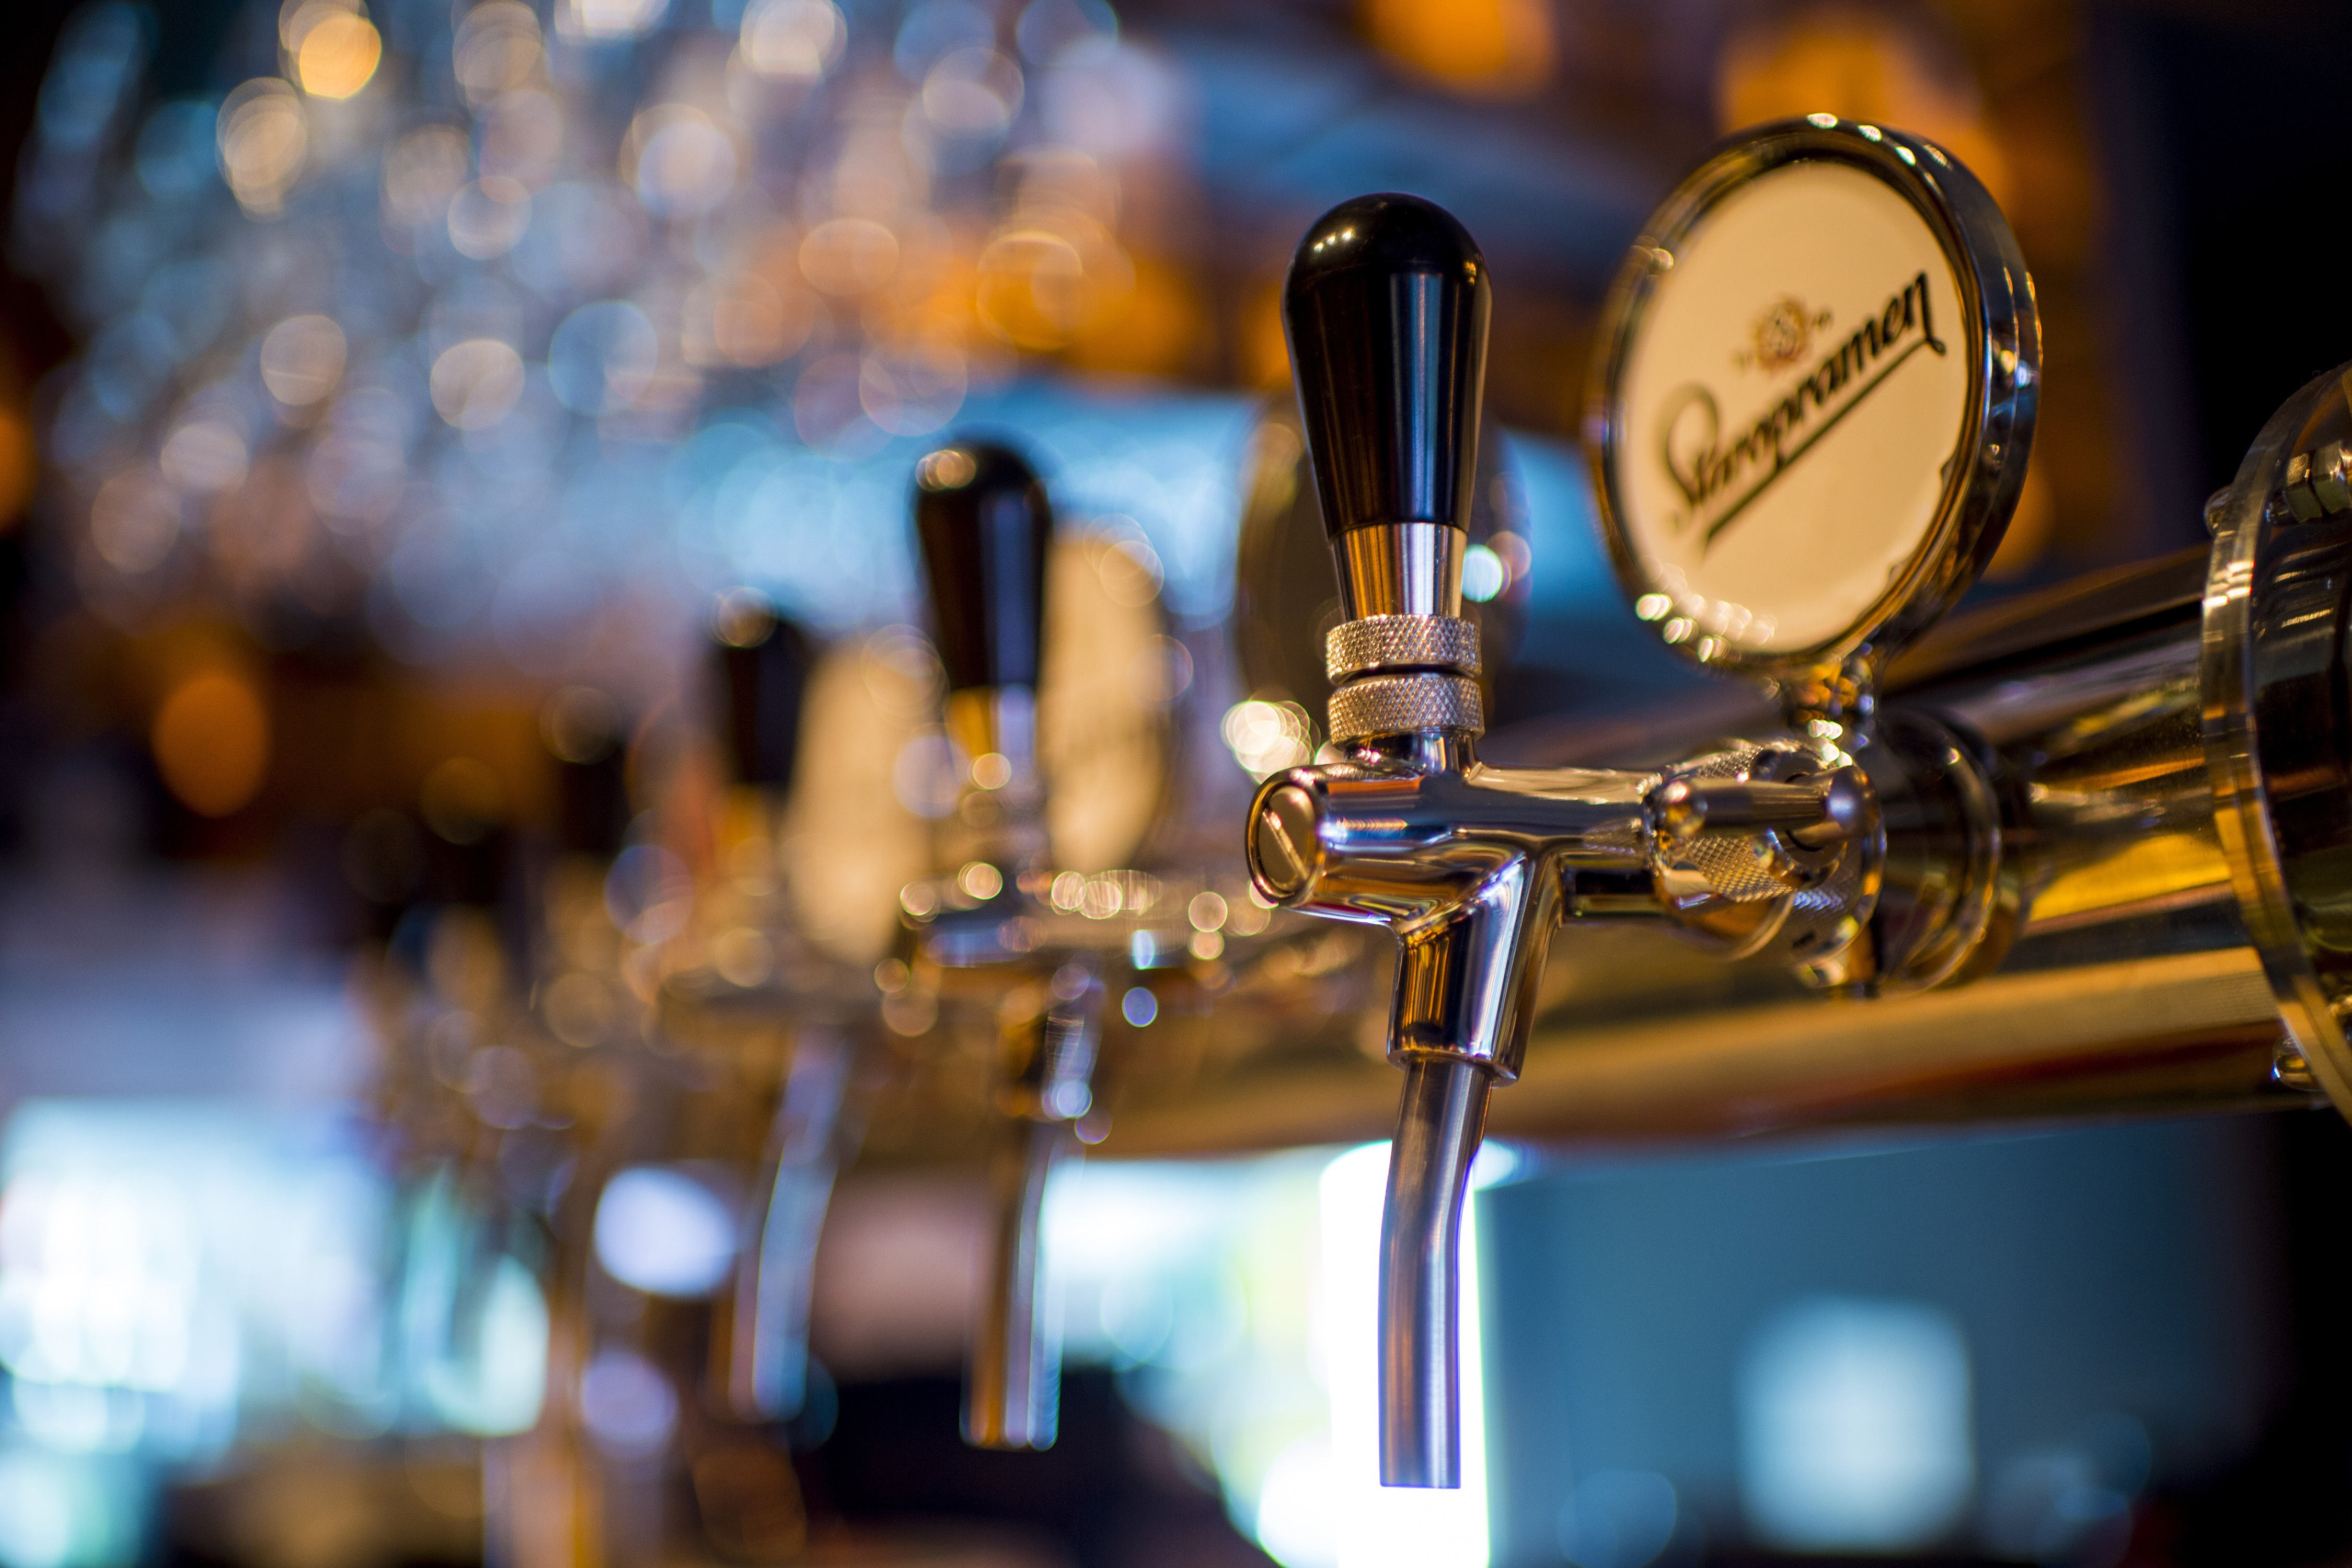
beer tap, barware, restaurant, bar, night, drinkware, drink